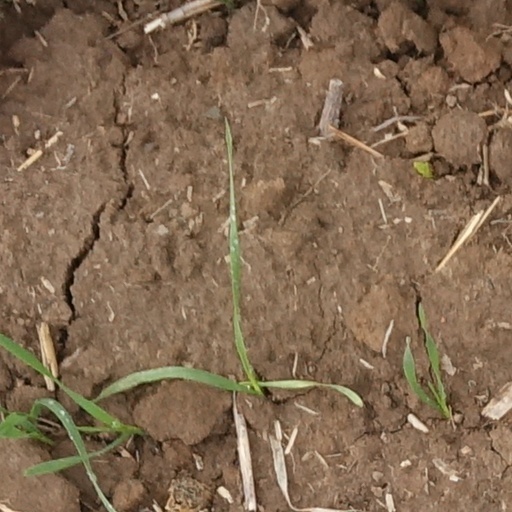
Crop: wheat